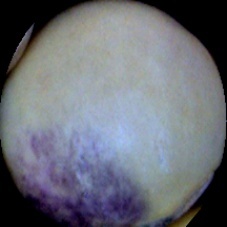
Label: Spotted